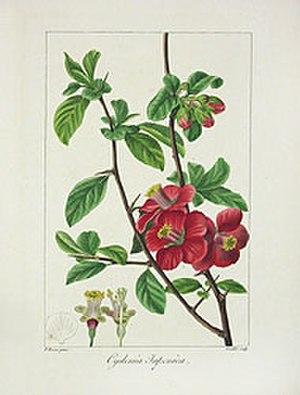
Pancrace Bessa, né à Paris le 1er janvier 1772 - mort à Écouen le 11 juin 1846 était un peintre français du début du XIXᵉ siècle.